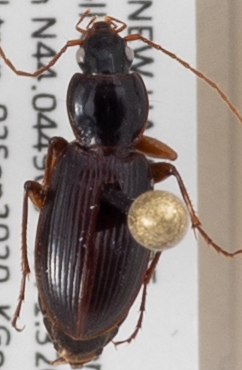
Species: Synuchus impunctatus
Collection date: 2020-09-02
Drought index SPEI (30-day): -0.976
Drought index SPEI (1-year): -0.156
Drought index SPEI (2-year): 0.558